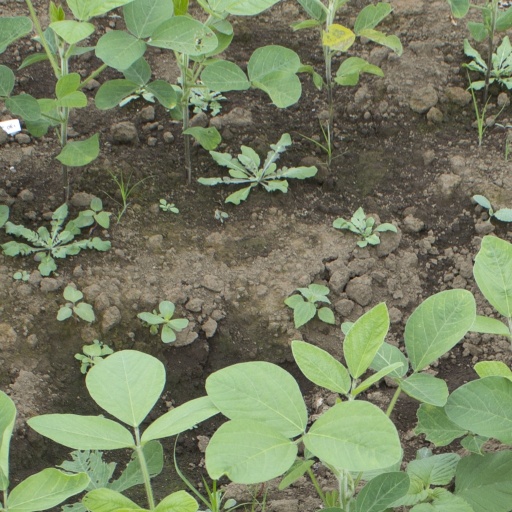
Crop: soybean